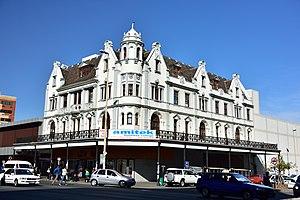
East London est la sixième ville la plus peuplée d'Afrique du Sud ; elle est située dans la province du Cap oriental, au bord de la rivière Buffalo.